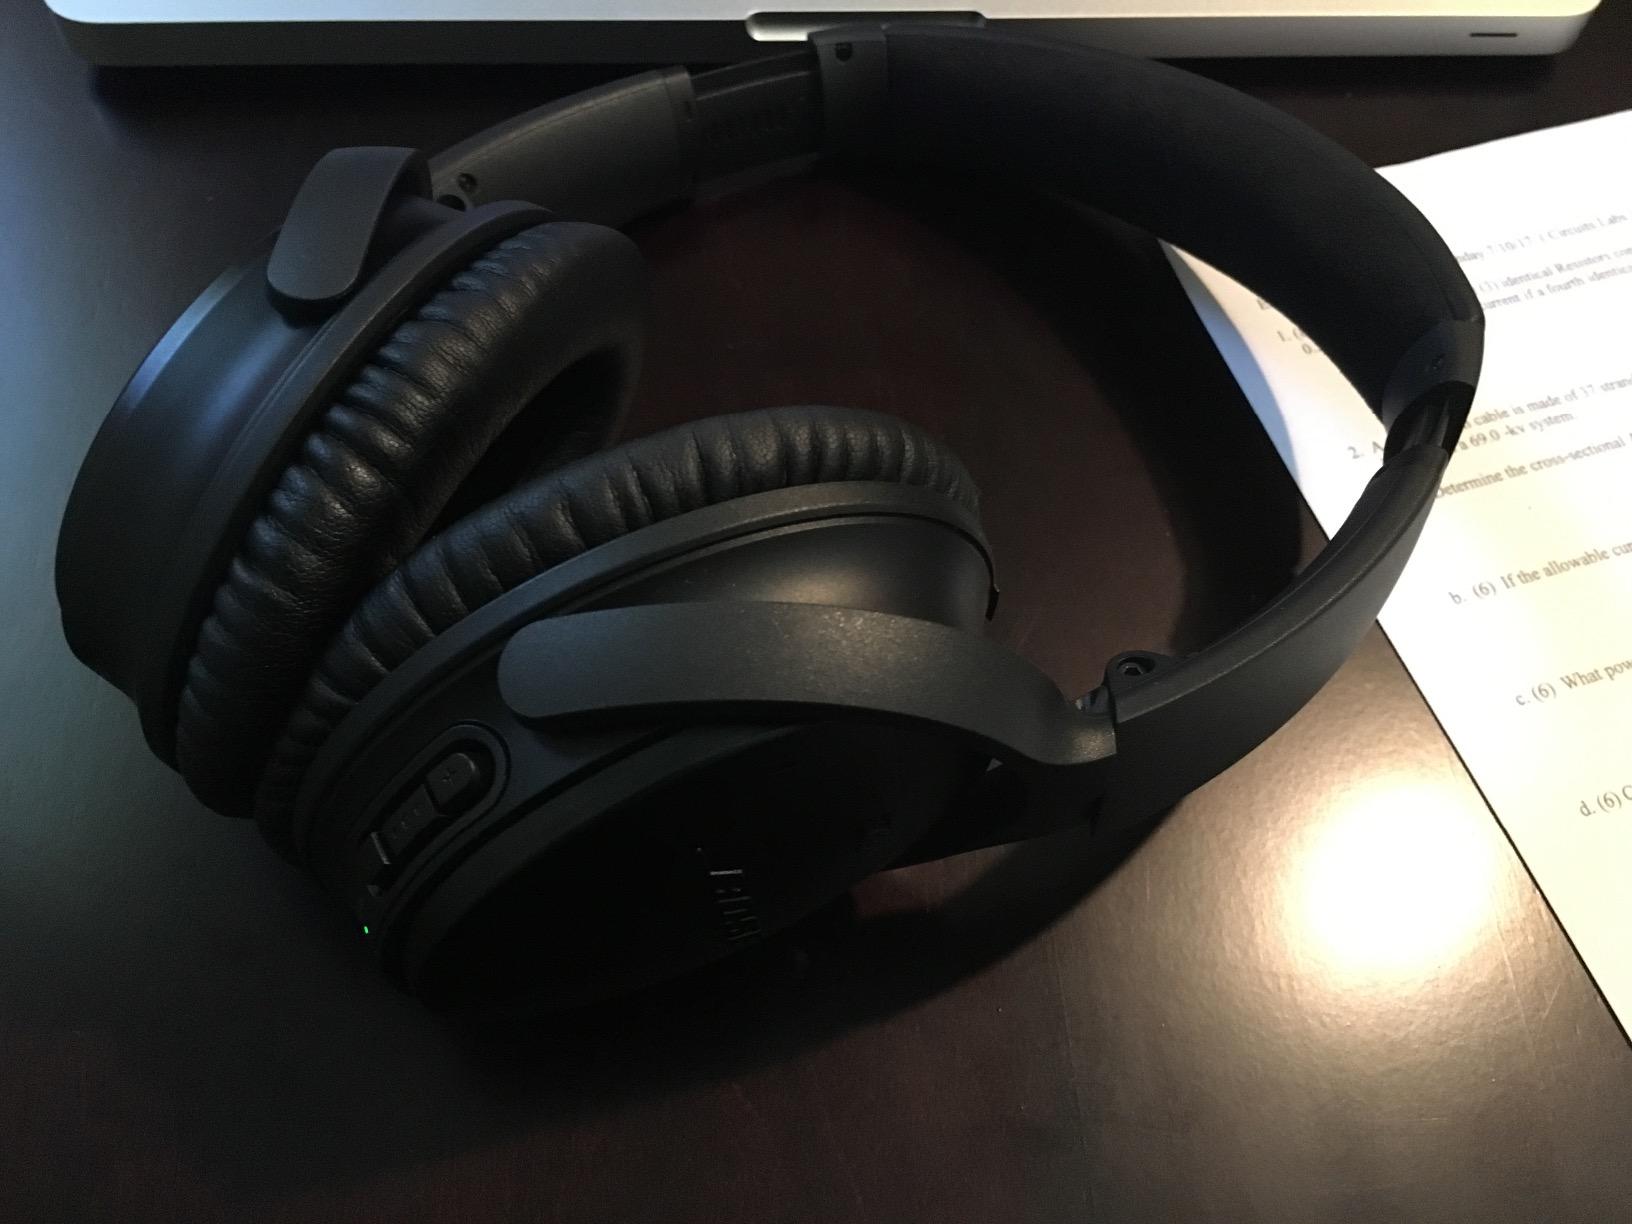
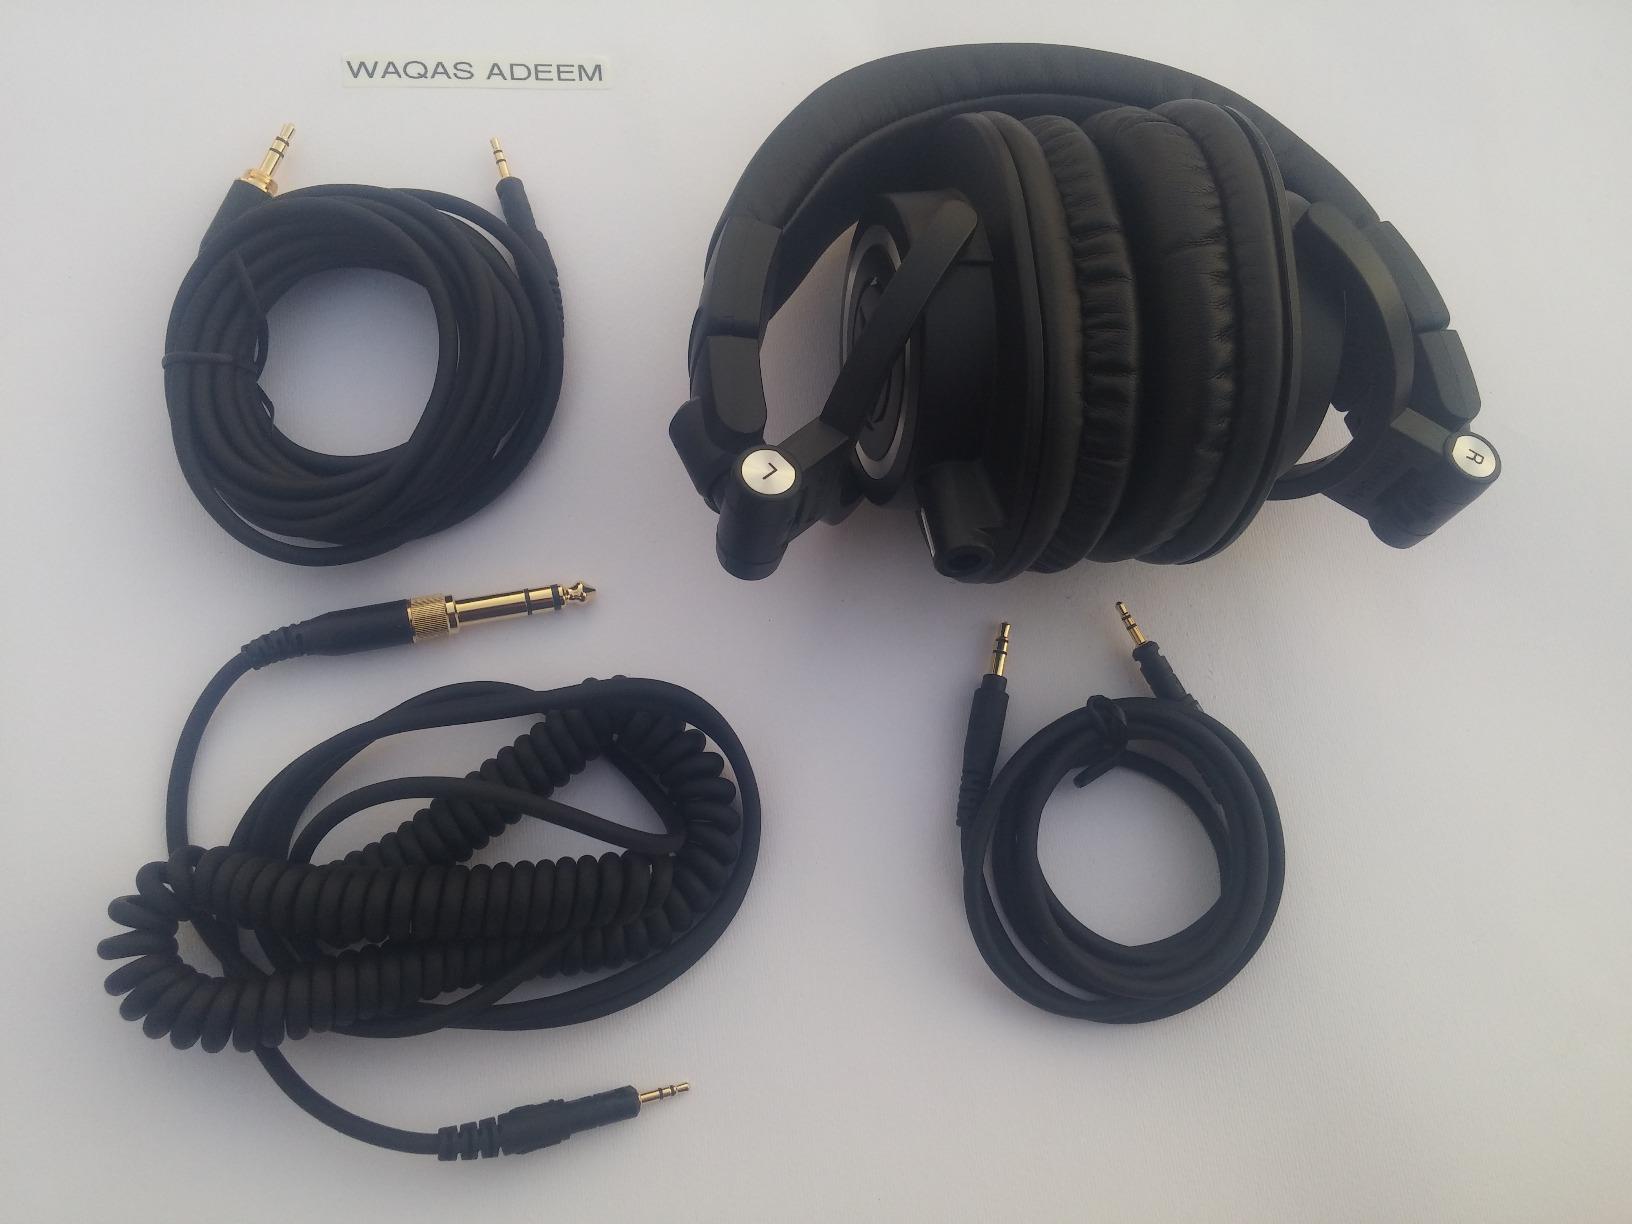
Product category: headphones
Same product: no